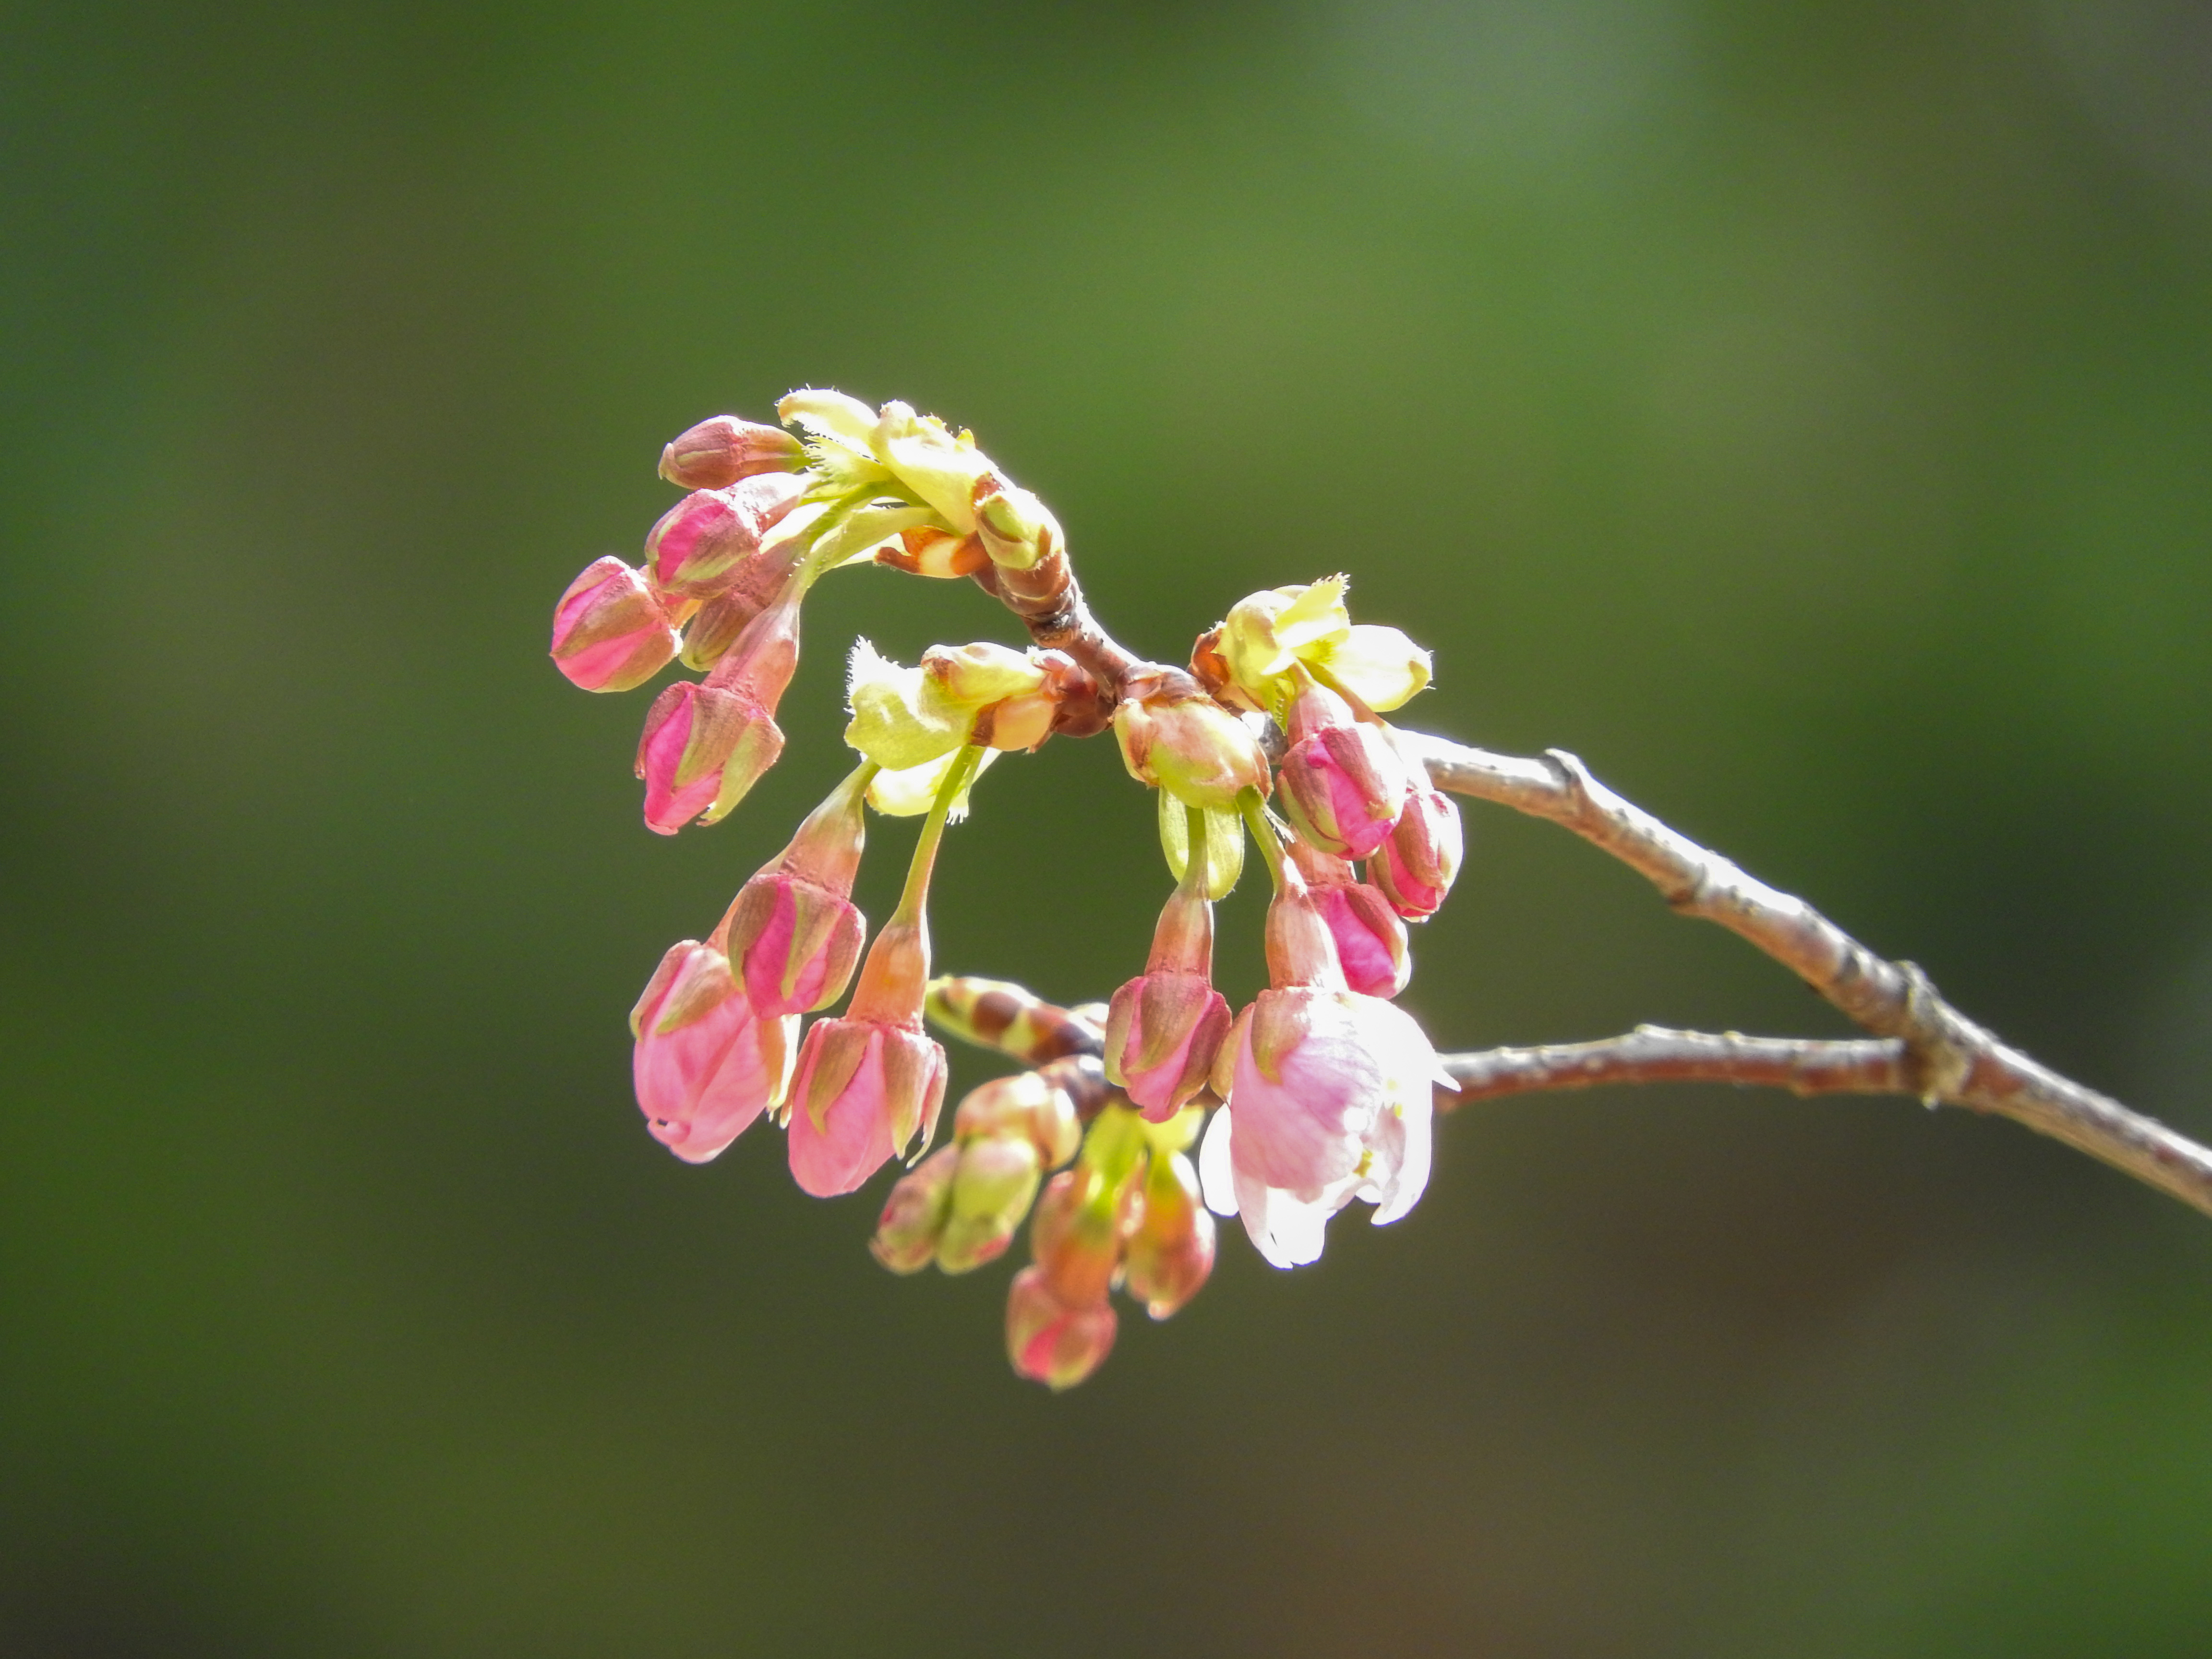
flower, flowering plant, plant, spring, pink, bud, blossom, twig, branch, tree, macro photography, petal, smartweed buckwheat family, plant stem, perennial plant